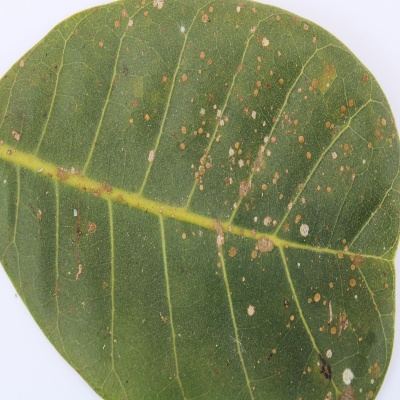
Crop: Cashew
Condition: leaf miner